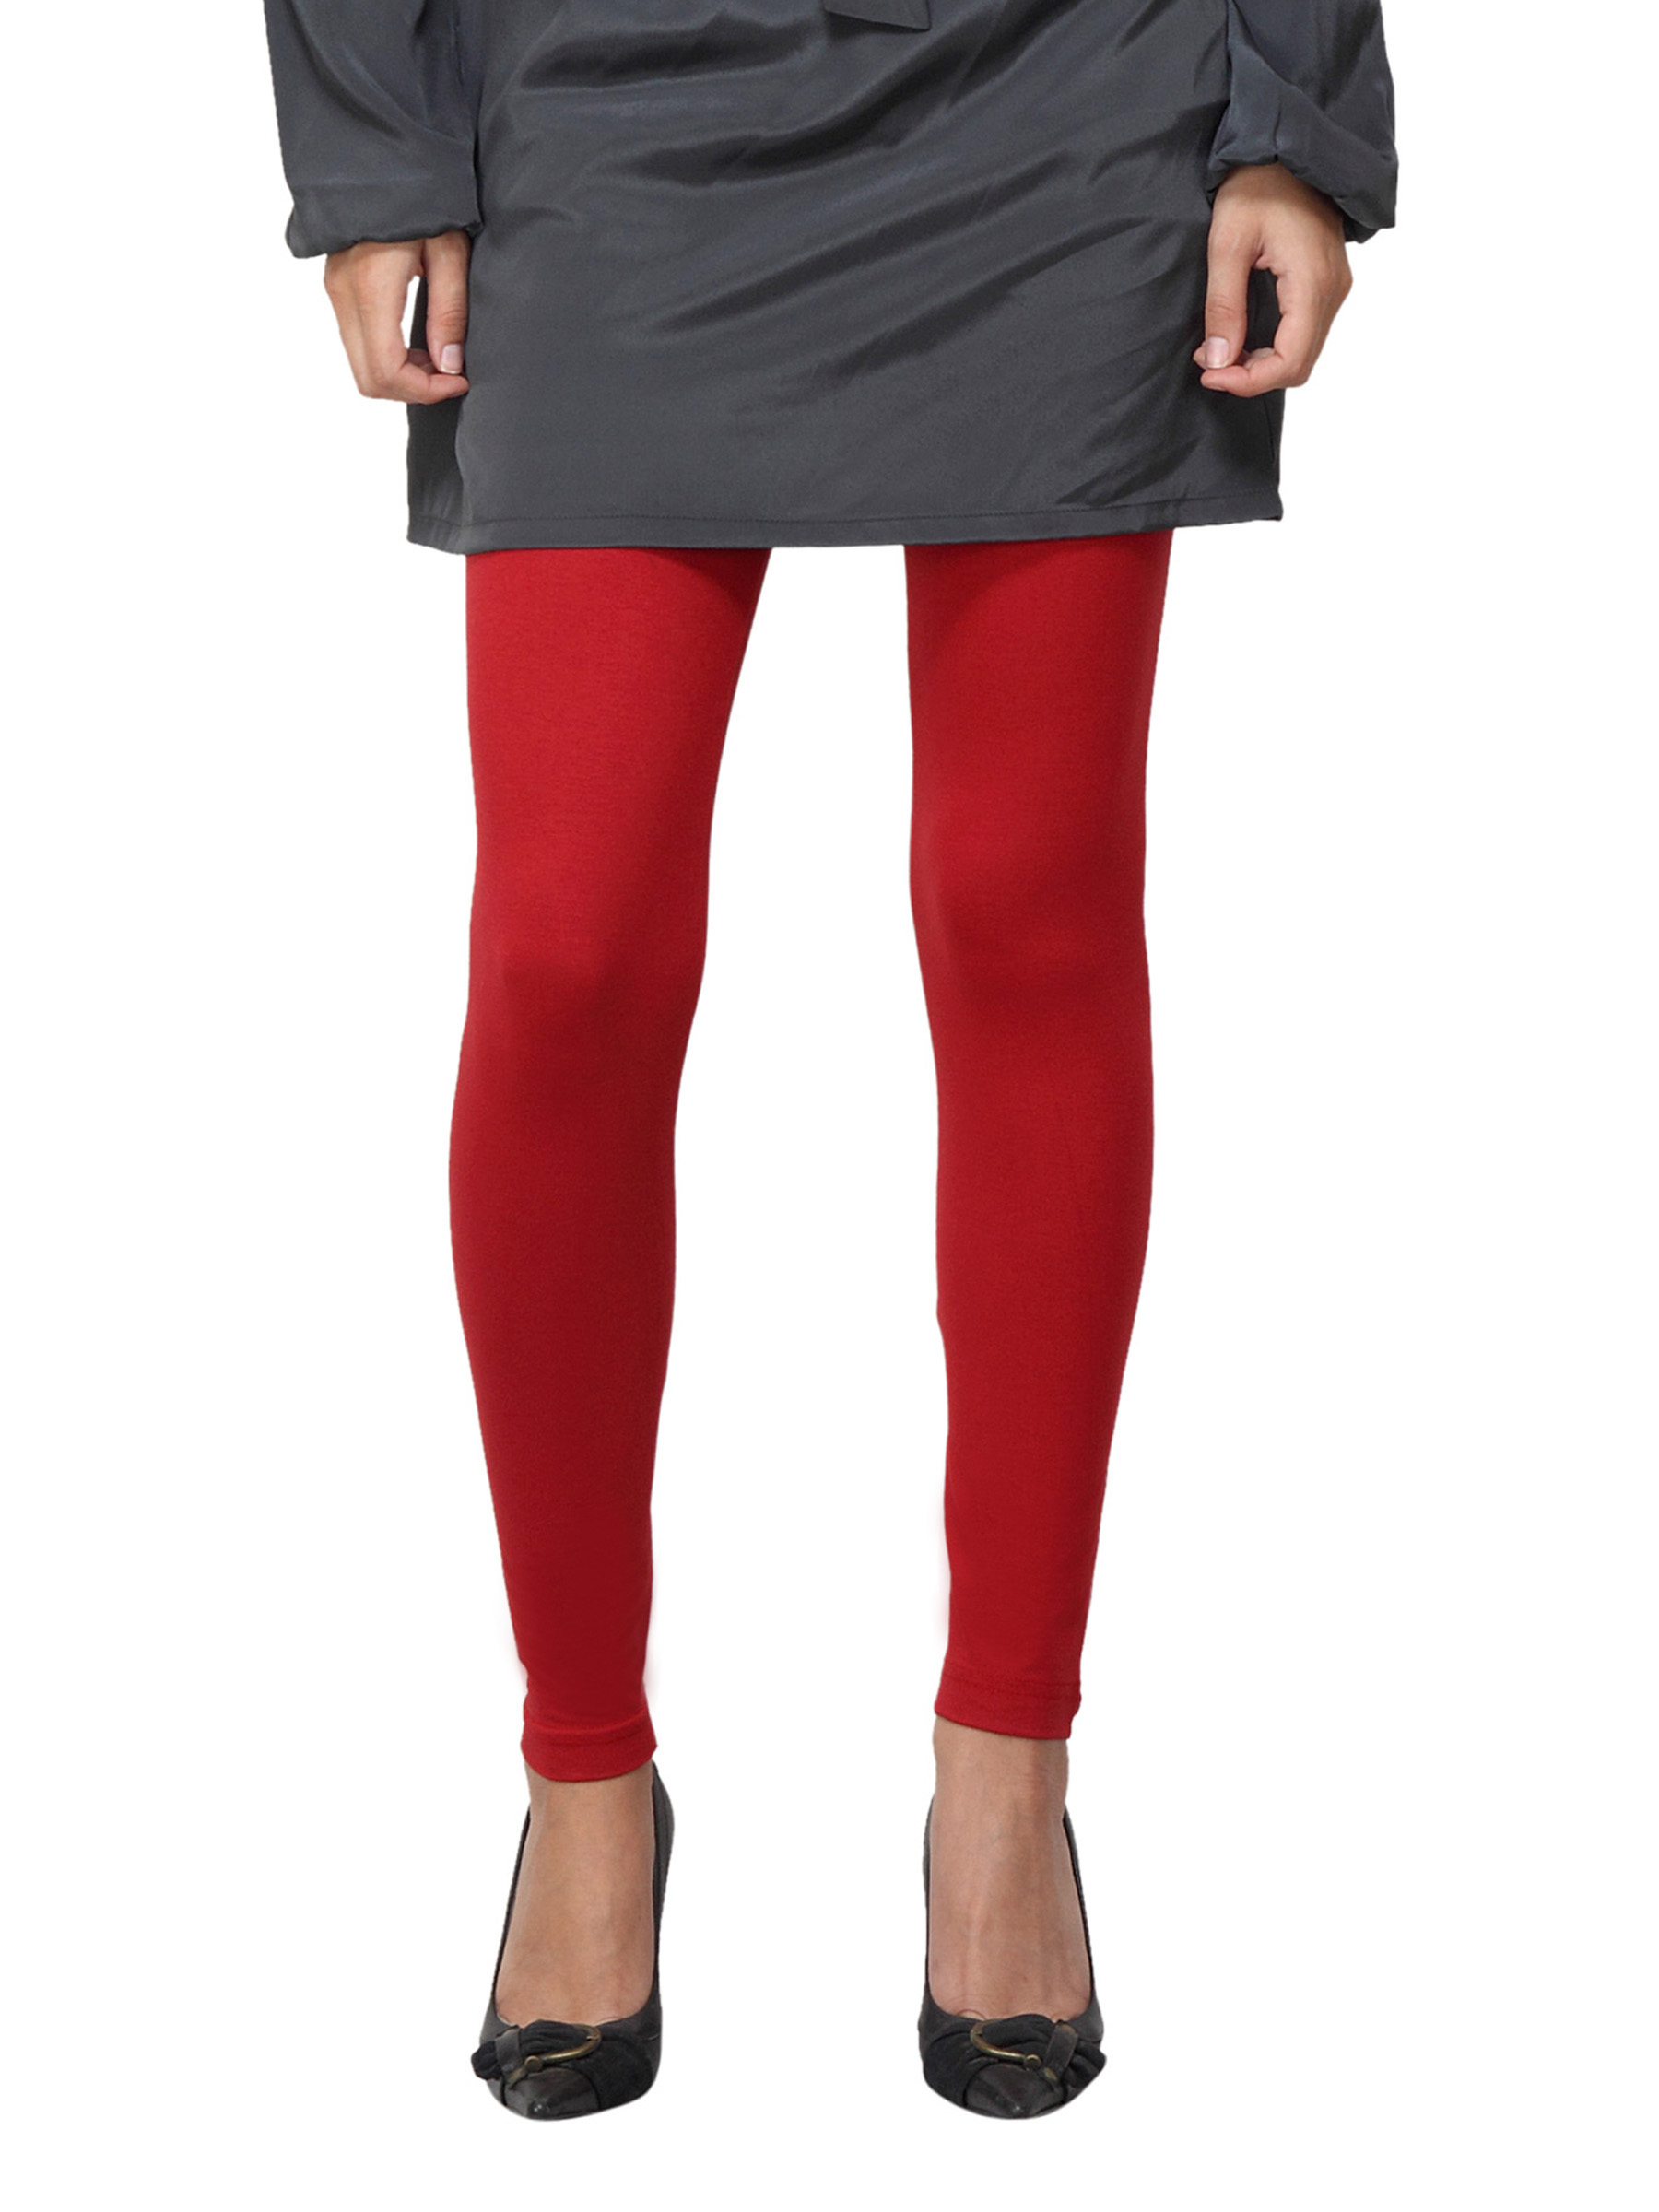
Femella Women Red Leggings
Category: Apparel / Bottomwear / Leggings
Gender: Women
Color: Red
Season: Summer 2012
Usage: Casual